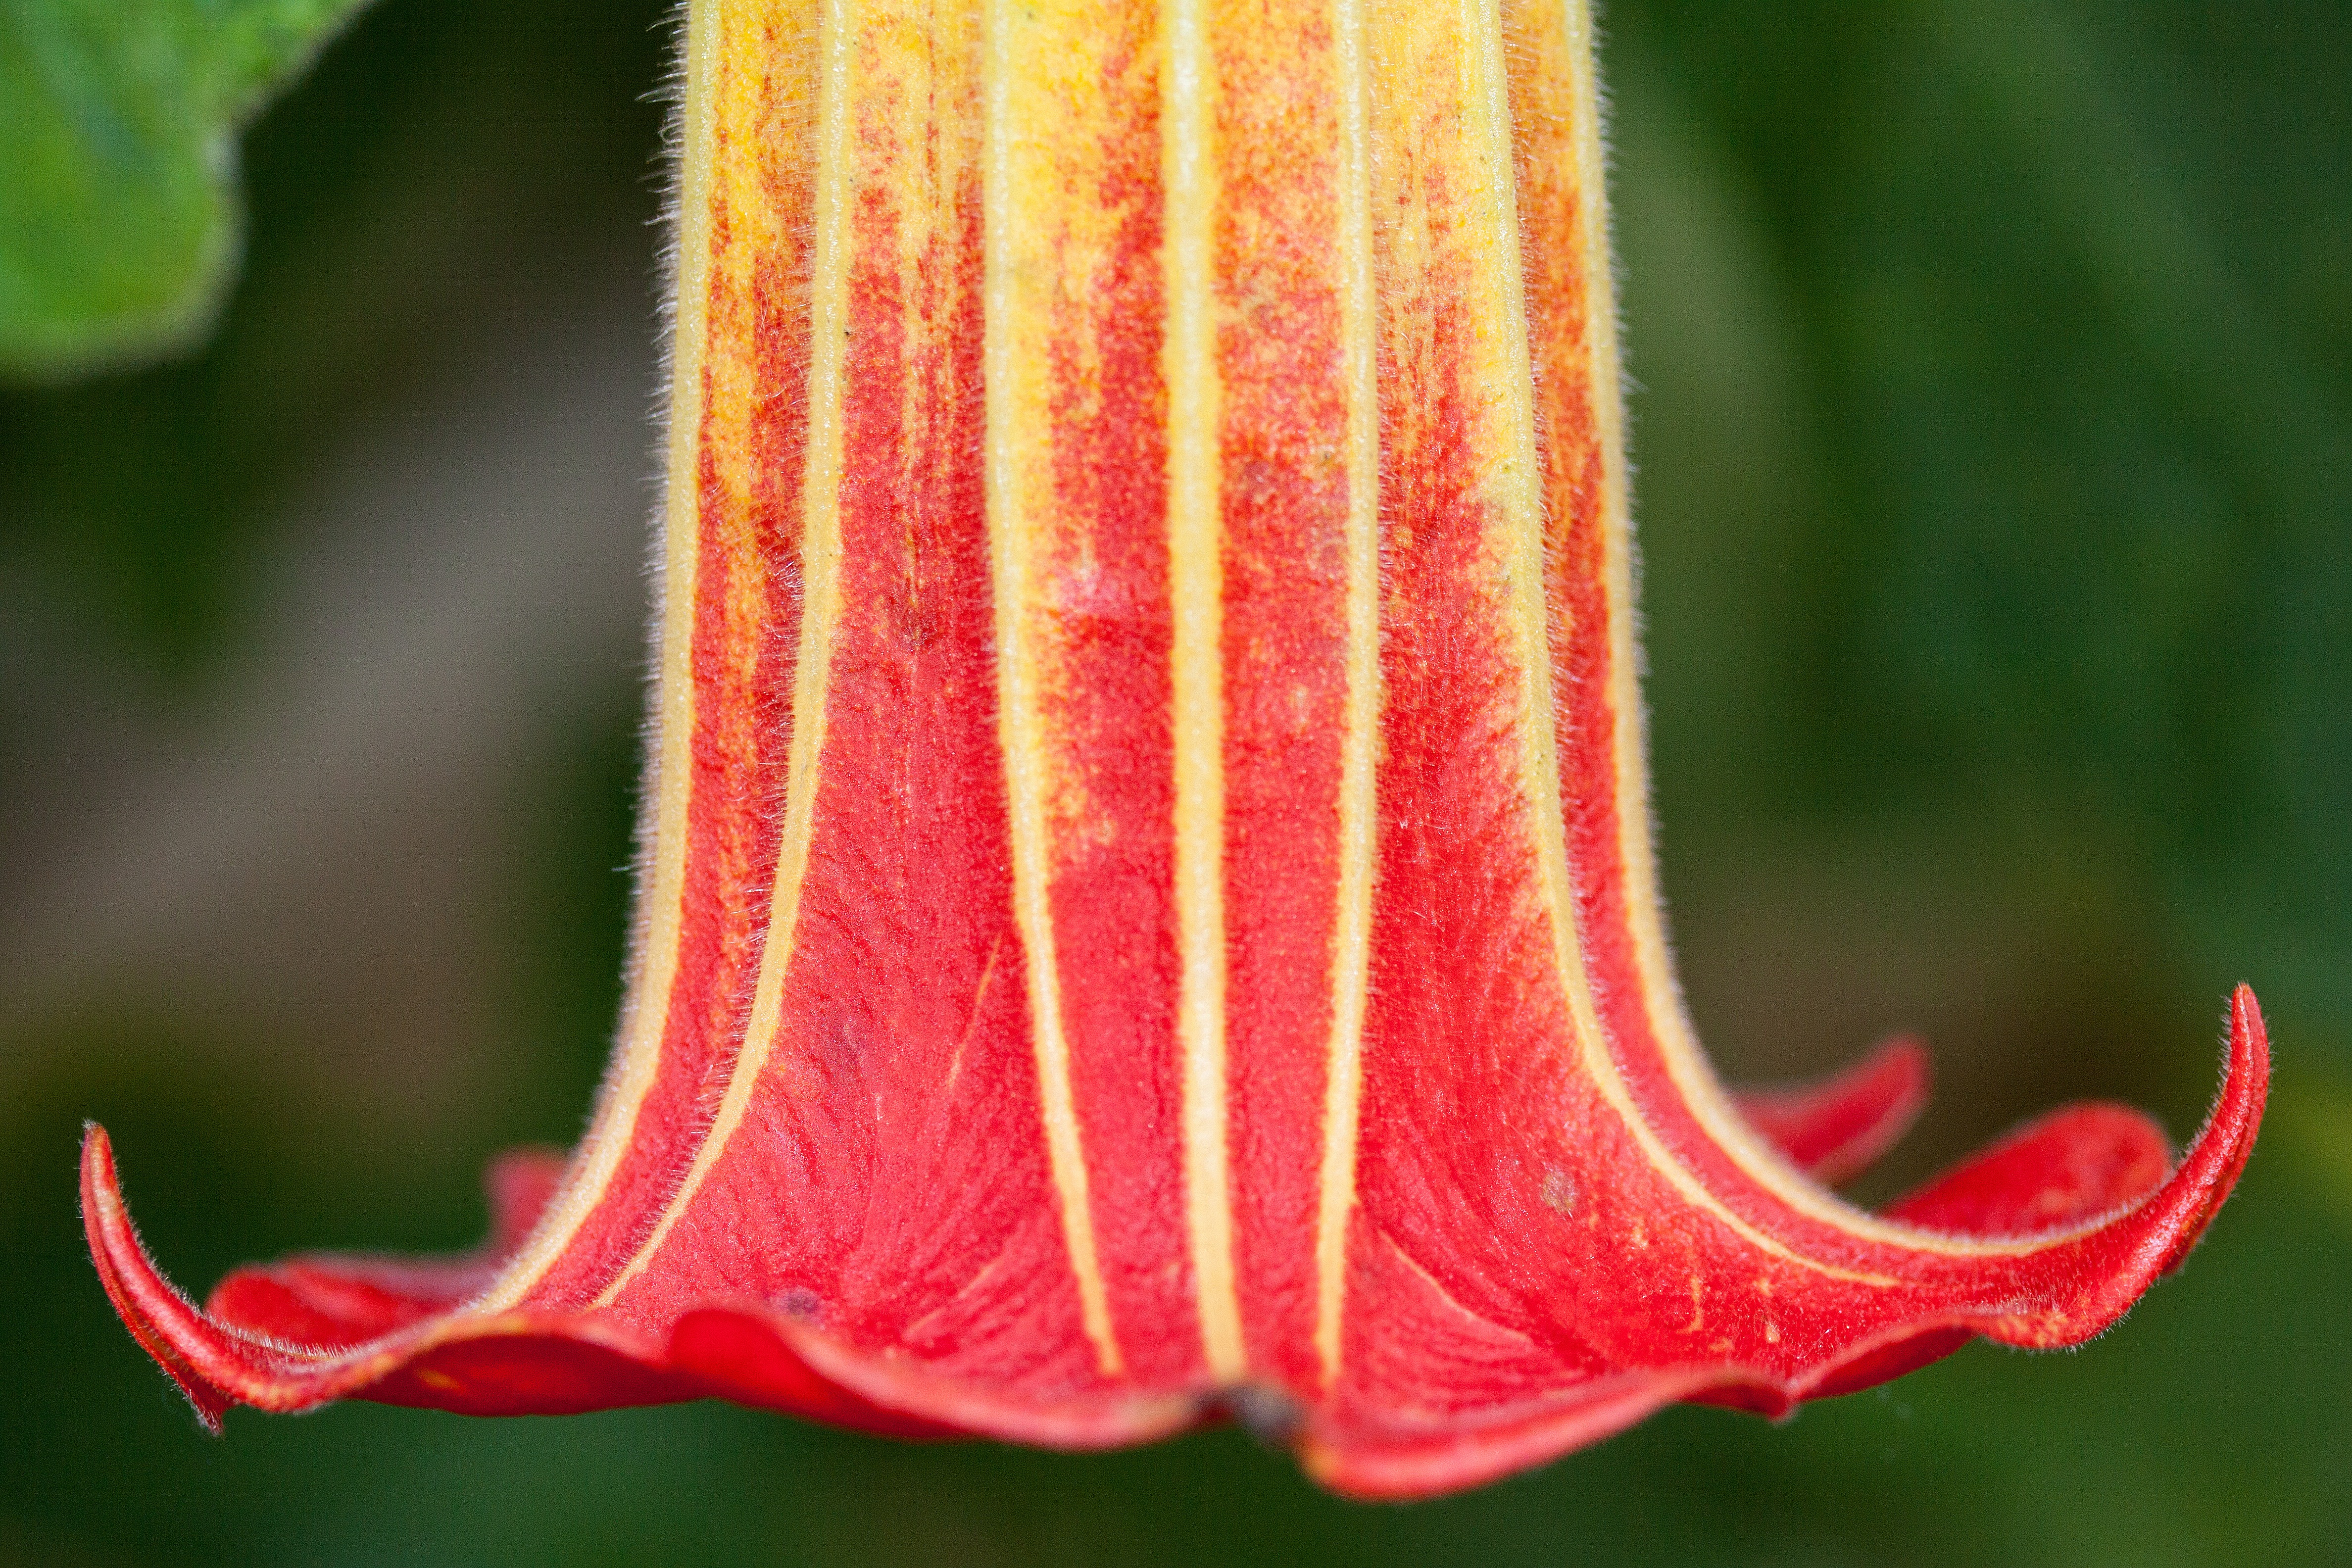
tree, plant, leaf, flower, petal, bloom, orange, red, produce, macro, autumn, botany, flora, flowers, close up, shrub, datura, macro photography, flowering plant, angel trumpet, bell shaped, plant stem, woody plant, land plant